Battle of Shenkursk

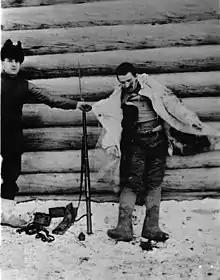
A dead Workers’ and Peasants’ Red Army soldier killed on January 8, 1919 during a probe against the American forces at Visorka Gora. Photo taken to show the warm white camouflage used by Red Army troops

Company A, of the United States Army 339th Infantry made up the bulk of Allied forces protecting the Vaga River. American Captain Otto "Viking" Odjard was in command of about 200 men of the 339th and a remaining 900 British and White Russian troops. Odjard's headquarters was at Shenkursk while the majority of Americans, including a section of field artillery consisting of two three-inch 18-pounders, were positioned in the nearby village of Vysokaya Gora. A small force of forty-seven Americans, under Lieutenant Harry Mead, was stationed eighteen miles south of Shenkursk at the village of Nizhnyaya Gora. Half a mile east of Nizhnyaya Gora, a company of White Russian Cossacks were stationed in the village of Ust Padenga.